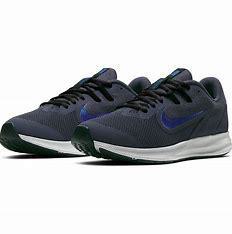
Brand: Nike
Model: Downshifter 9